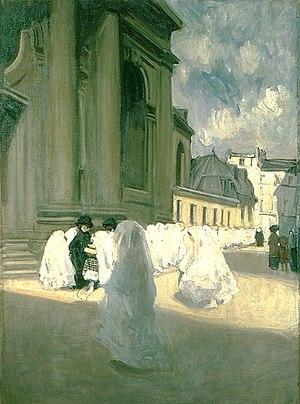
Première communion à St. Sulpice